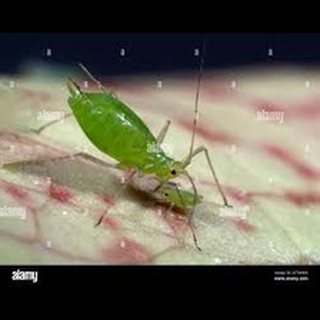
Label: wheat_aphid